List of City Hunter chapters

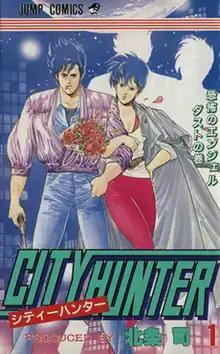
Cover of the first volume as released in Japan by Shueisha

In Japan, the "City Hunter" manga ran for six years in Shueisha's "Weekly Shōnen Jump" magazine from Issue 13 of 1985 to Issue 50 of 1991. The first compiled "City Hunter" collections were published under the Jump Comics imprint from 1985 to 1992, and totaled 35 volumes. The second edition was from Shueisha Editions, who published an 18 book version between 1996 and 1997. Bunch World published a 39 volume edition between 2001 and 2002. Most recently, Tokuma Comics published a "Complete Edition" of 32 books, each with bonus material between 2004 and early 2005.